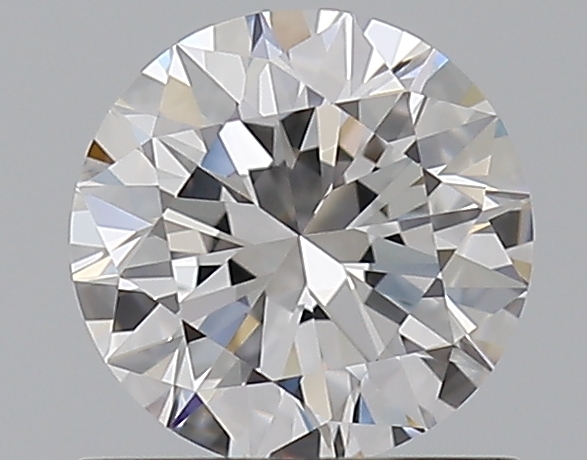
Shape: round
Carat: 0.7
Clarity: VVS1
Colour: D
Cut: EX
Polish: EX
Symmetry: EX
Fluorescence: N
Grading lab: GIA
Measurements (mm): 5.67 x 5.71 x 3.49